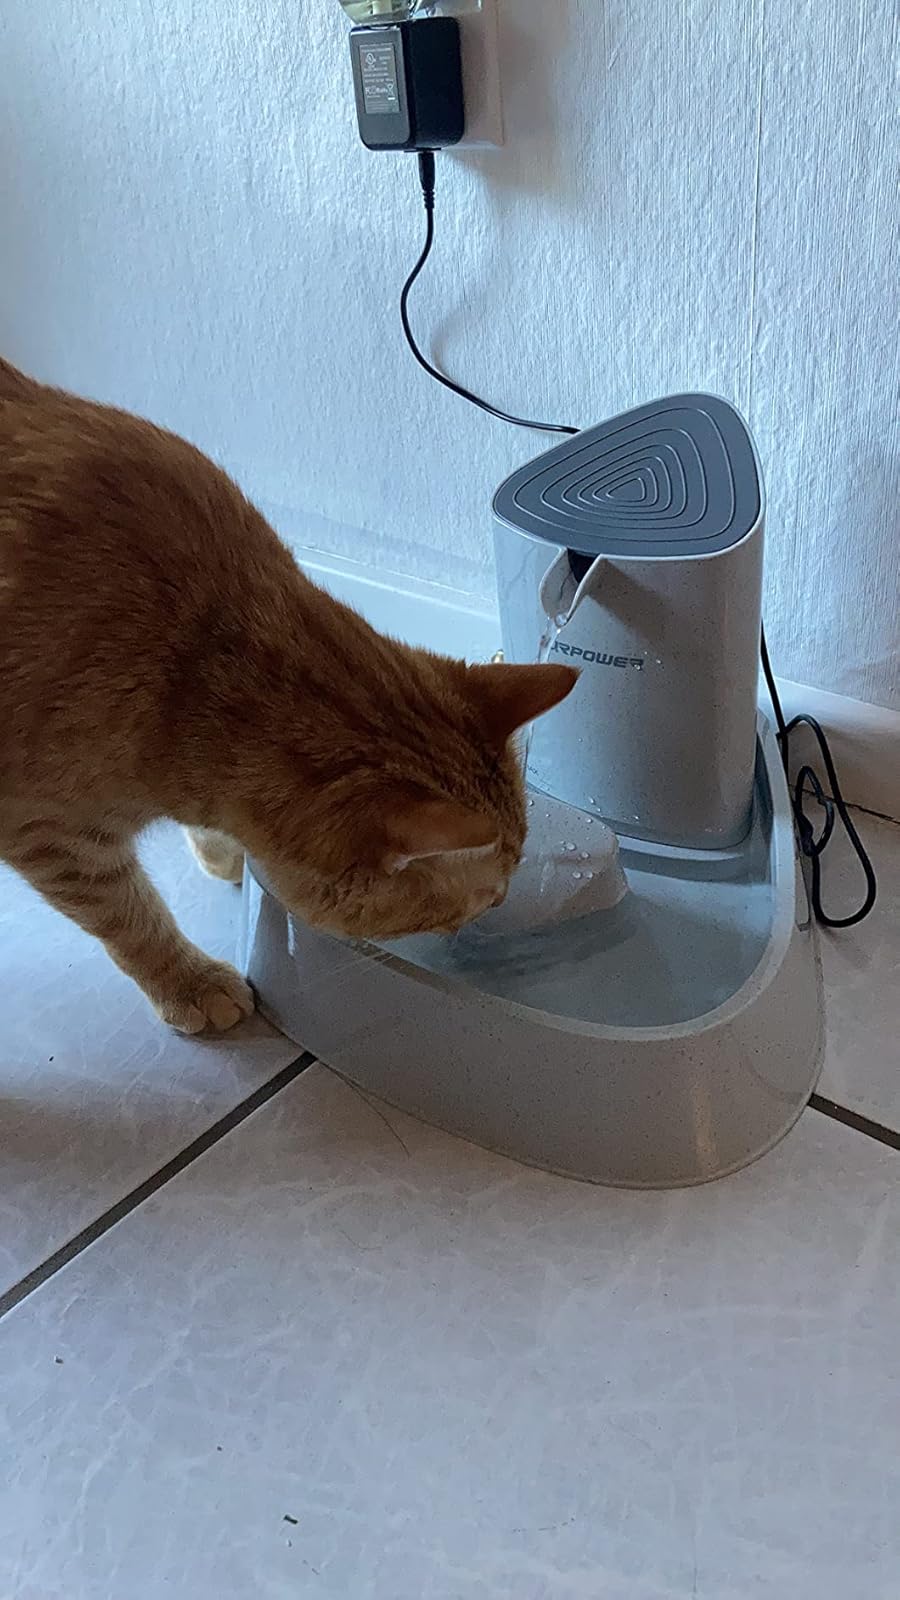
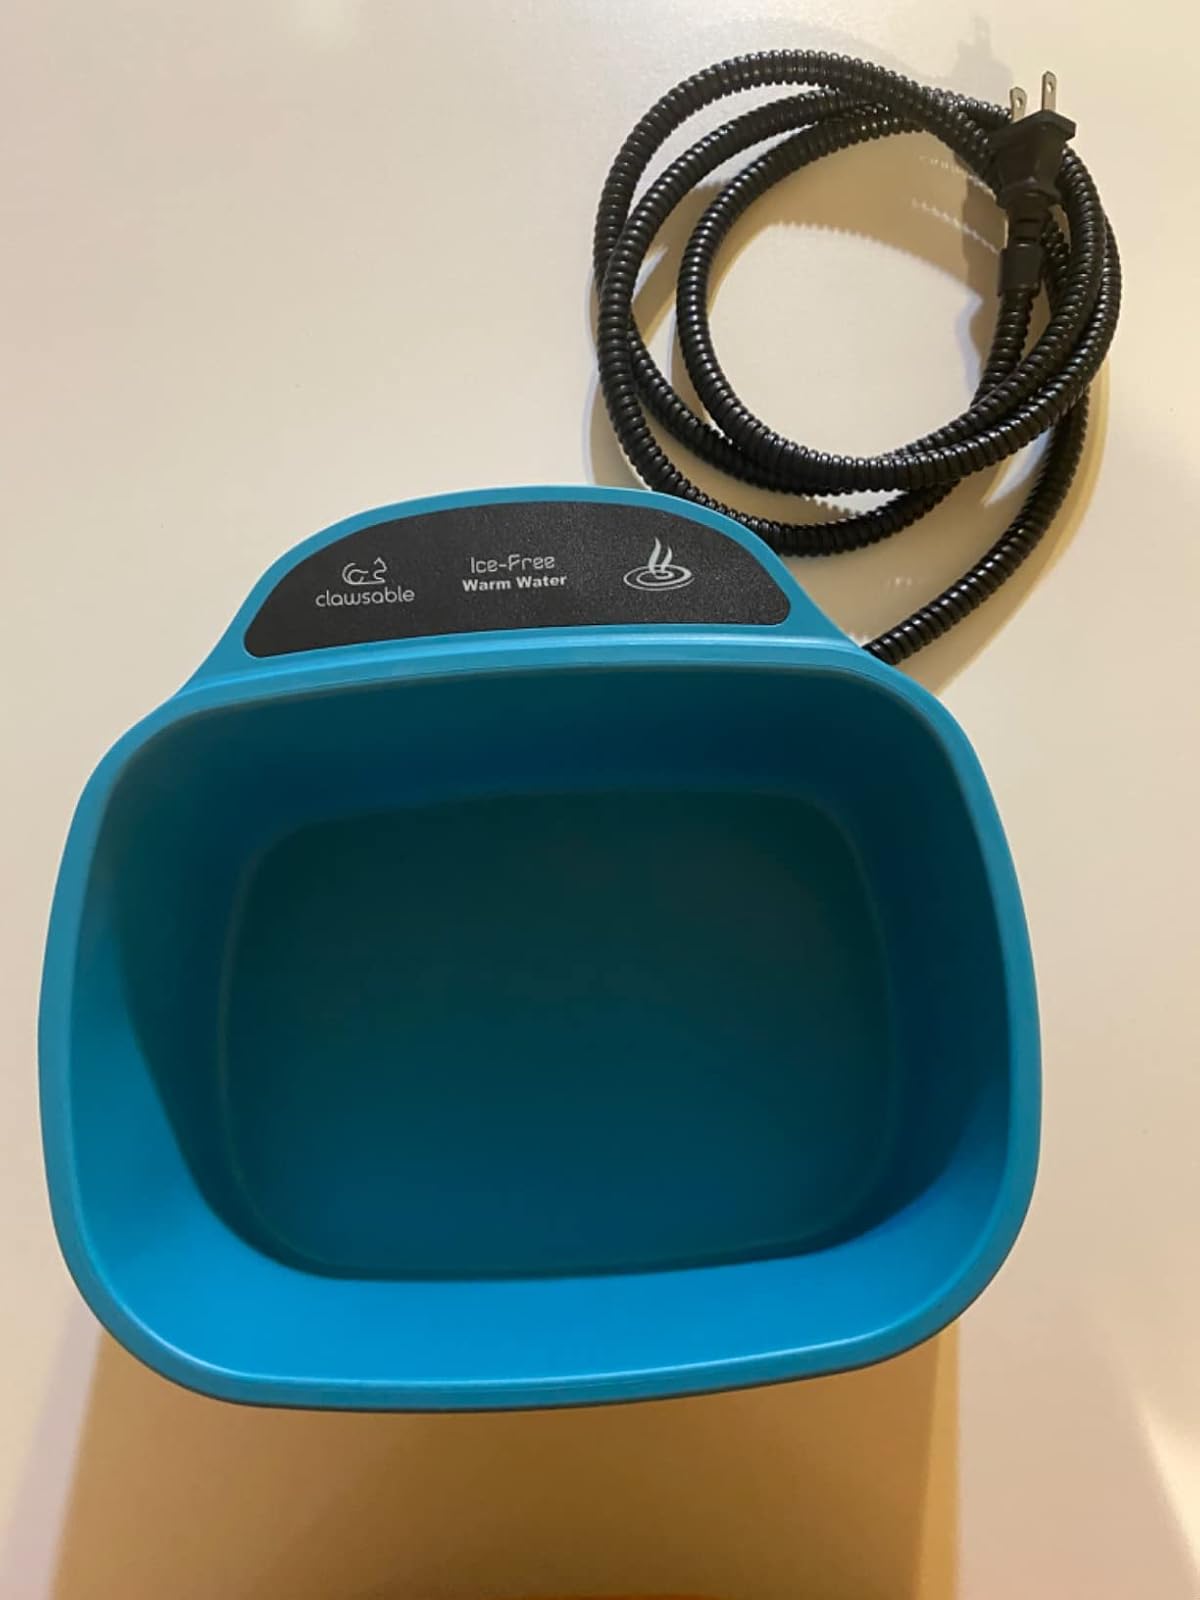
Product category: items_bowl
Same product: no